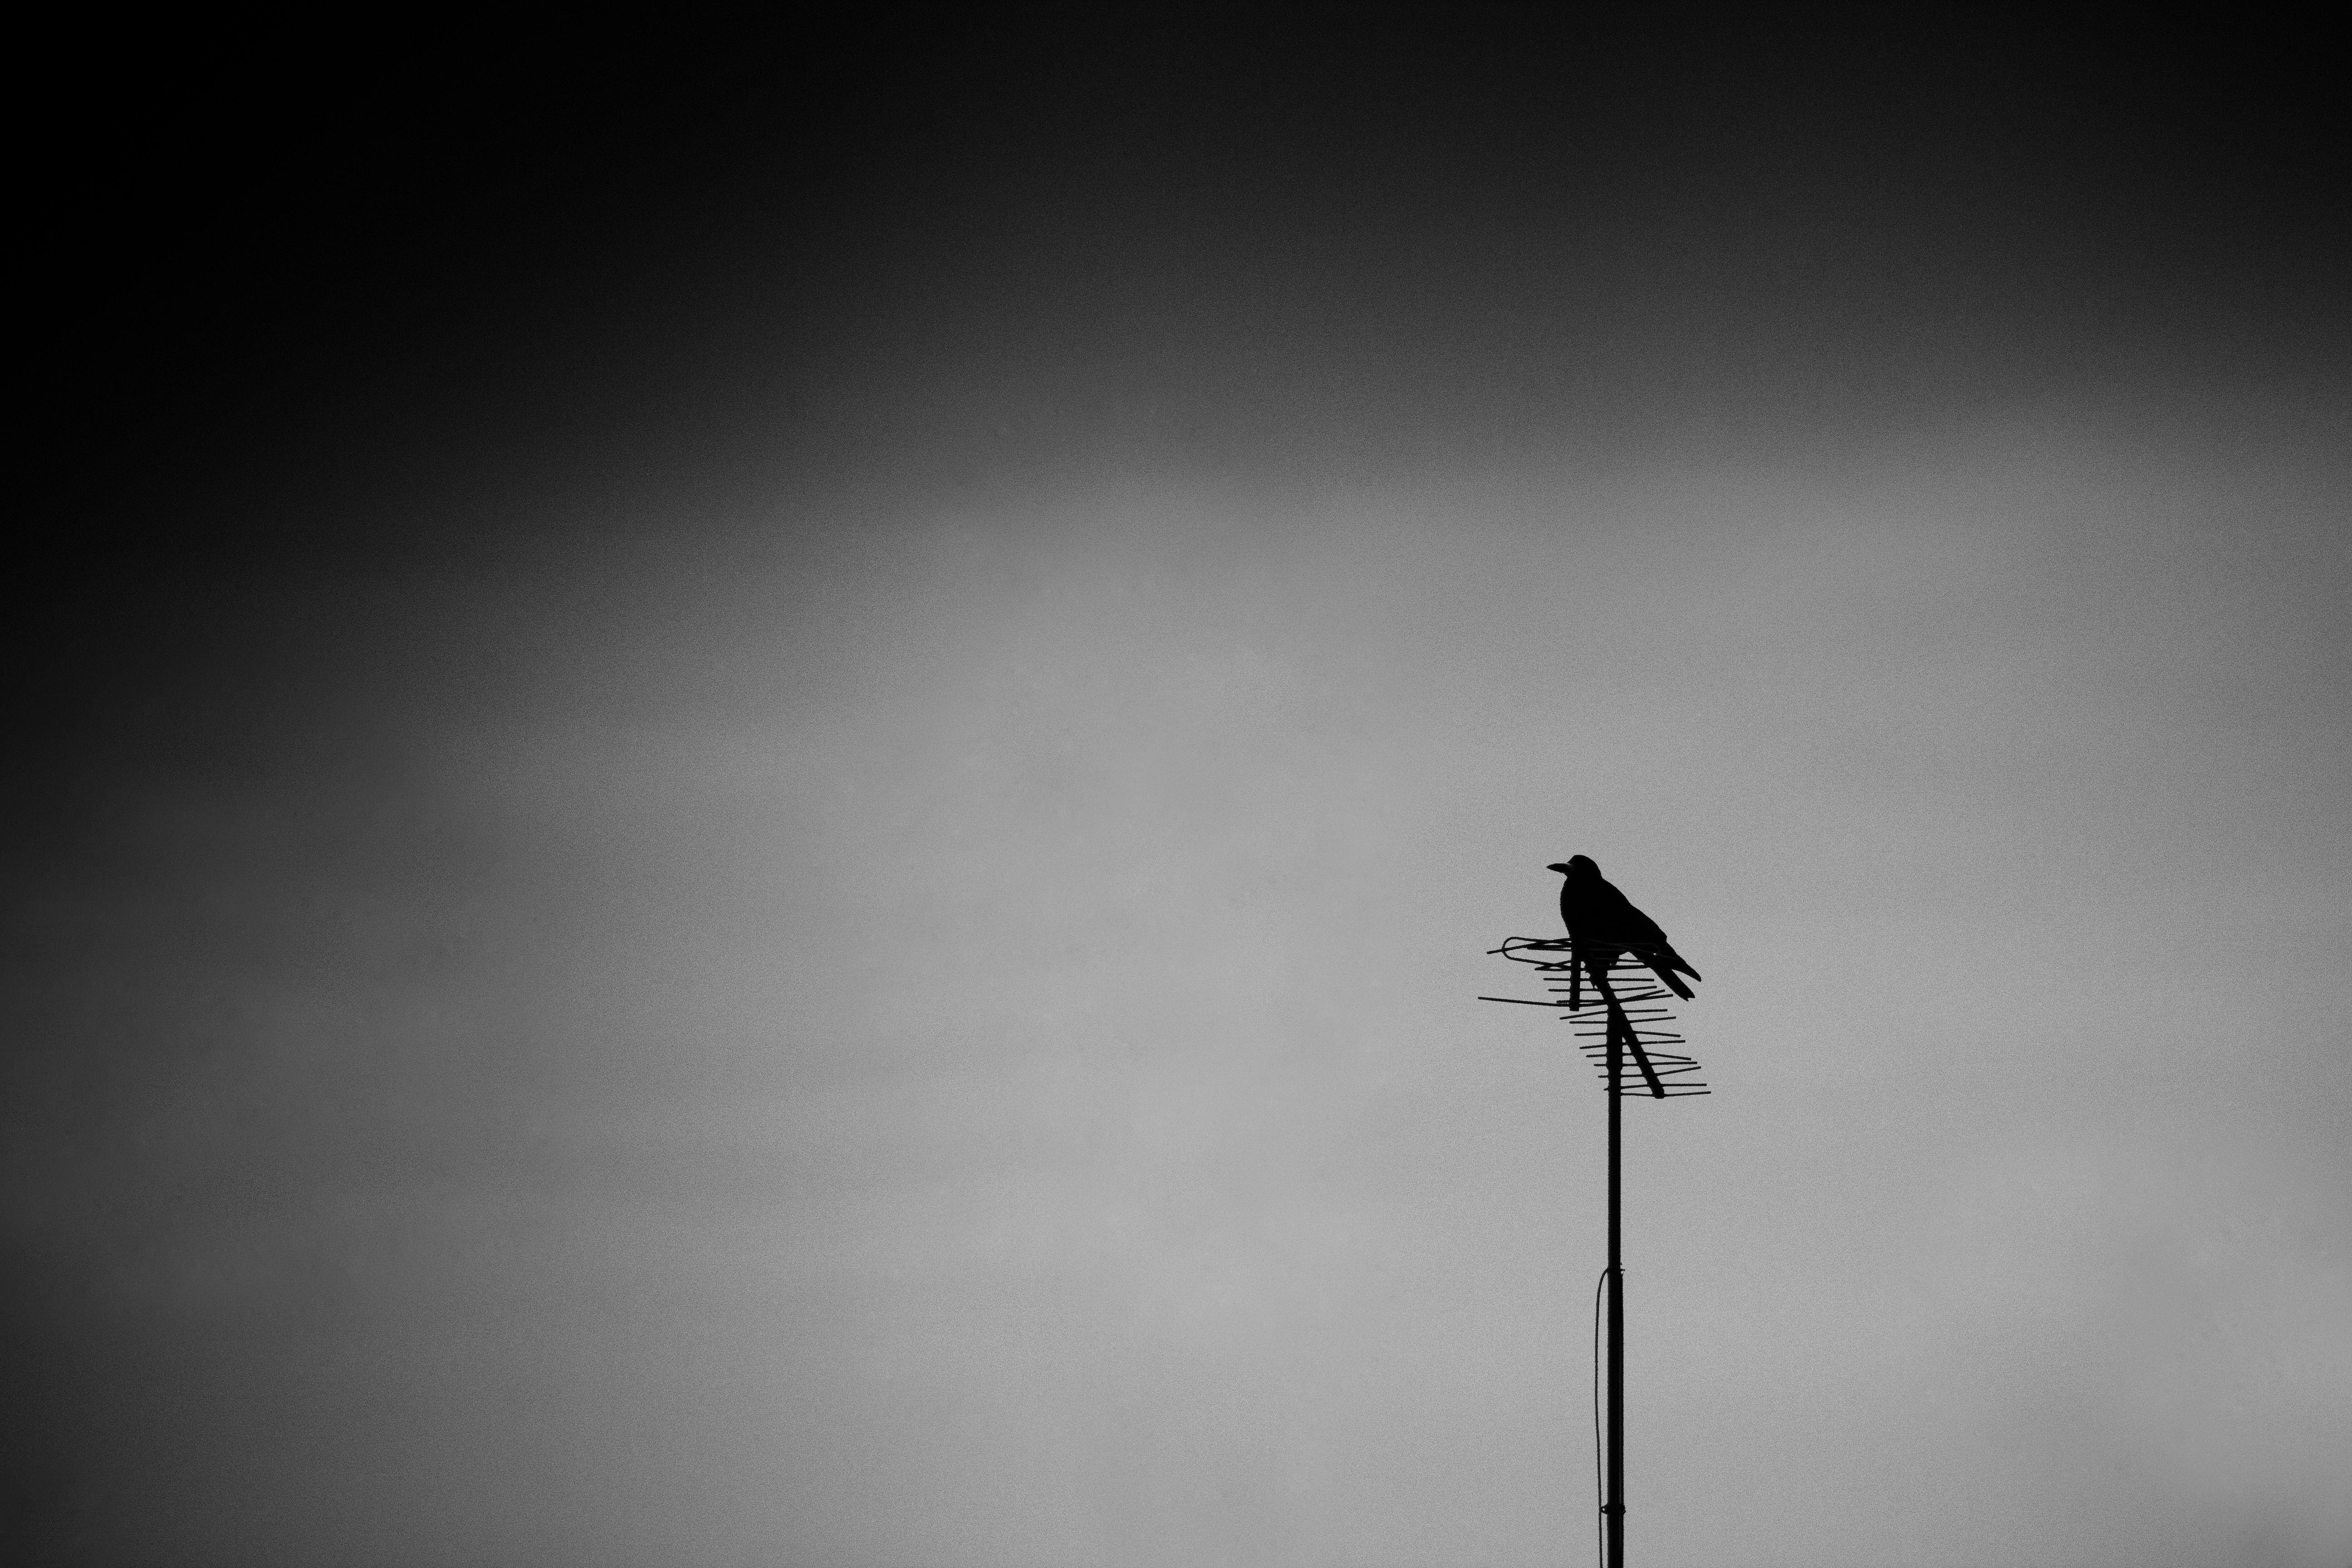
wing, light, black and white, sky, white, line, reflection, darkness, street light, black, monochrome, lighting, shape, monochrome photography, atmospheric phenomenon, atmosphere of earth, computer wallpaper